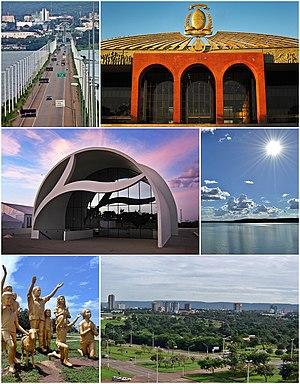
Palmas est une ville brésilienne, capitale de l'État du Tocantins. Située à 230 mètres d'altitude, elle est la dernière des villes brésiliennes planifiées en vue d'être une capitale d'État. Palmas fut inaugurée le 1ᵉʳ janvier 1990, un peu plus d'un an après la création de l'État du Tocantins qui eut lieu le 5 octobre 1988 avec l'entrée en vigueur de la nouvelle Constitution du Brésil.